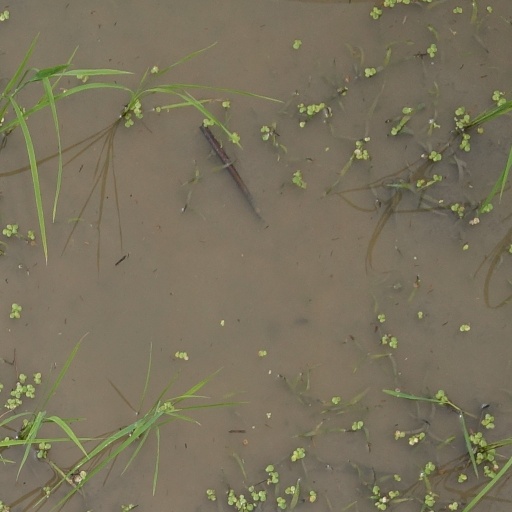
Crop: rice